Sam Burgess

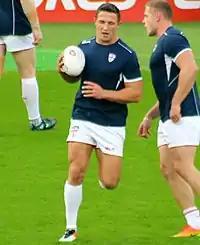
Burgess warming up for England in 2016

Burgess was signed for Bath Rugby in England's top competition on a three-year contract, starting from October 2014. His start date was then delayed until December 2014 due to complicated surgery to fix a fractured cheek and eye socket. He was seen by the English rugby union as their answer to Sonny Bill Williams – a big ball-playing rugby league forward who can transfer those skills to the backline midfield in union.